St. Xavier High School (Ohio)

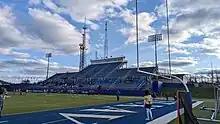
RDI Stadium at Ballaban Field seats 7,500.

The school year begins in August and ends in May. It is divided into two semesters for grading and course scheduling purposes, but exams are administered quarterly. An ordinary school day begins at 8:00 am and ends at 3:05 pm. The school day is divided into eight periods. Although students register for 6–7 classes in a quarter, only six meet on any given day. Classes are not assigned to a specific period; instead, they rotate in a round-robin schedule designed to reduce stress. Additionally, two days dubbed "X and Y days" are often set aside for block scheduling, to allow for classroom material that would not otherwise fit into a normal-length class period. An iOS application named XSchedule is available for keeping track of the current day's schedule.